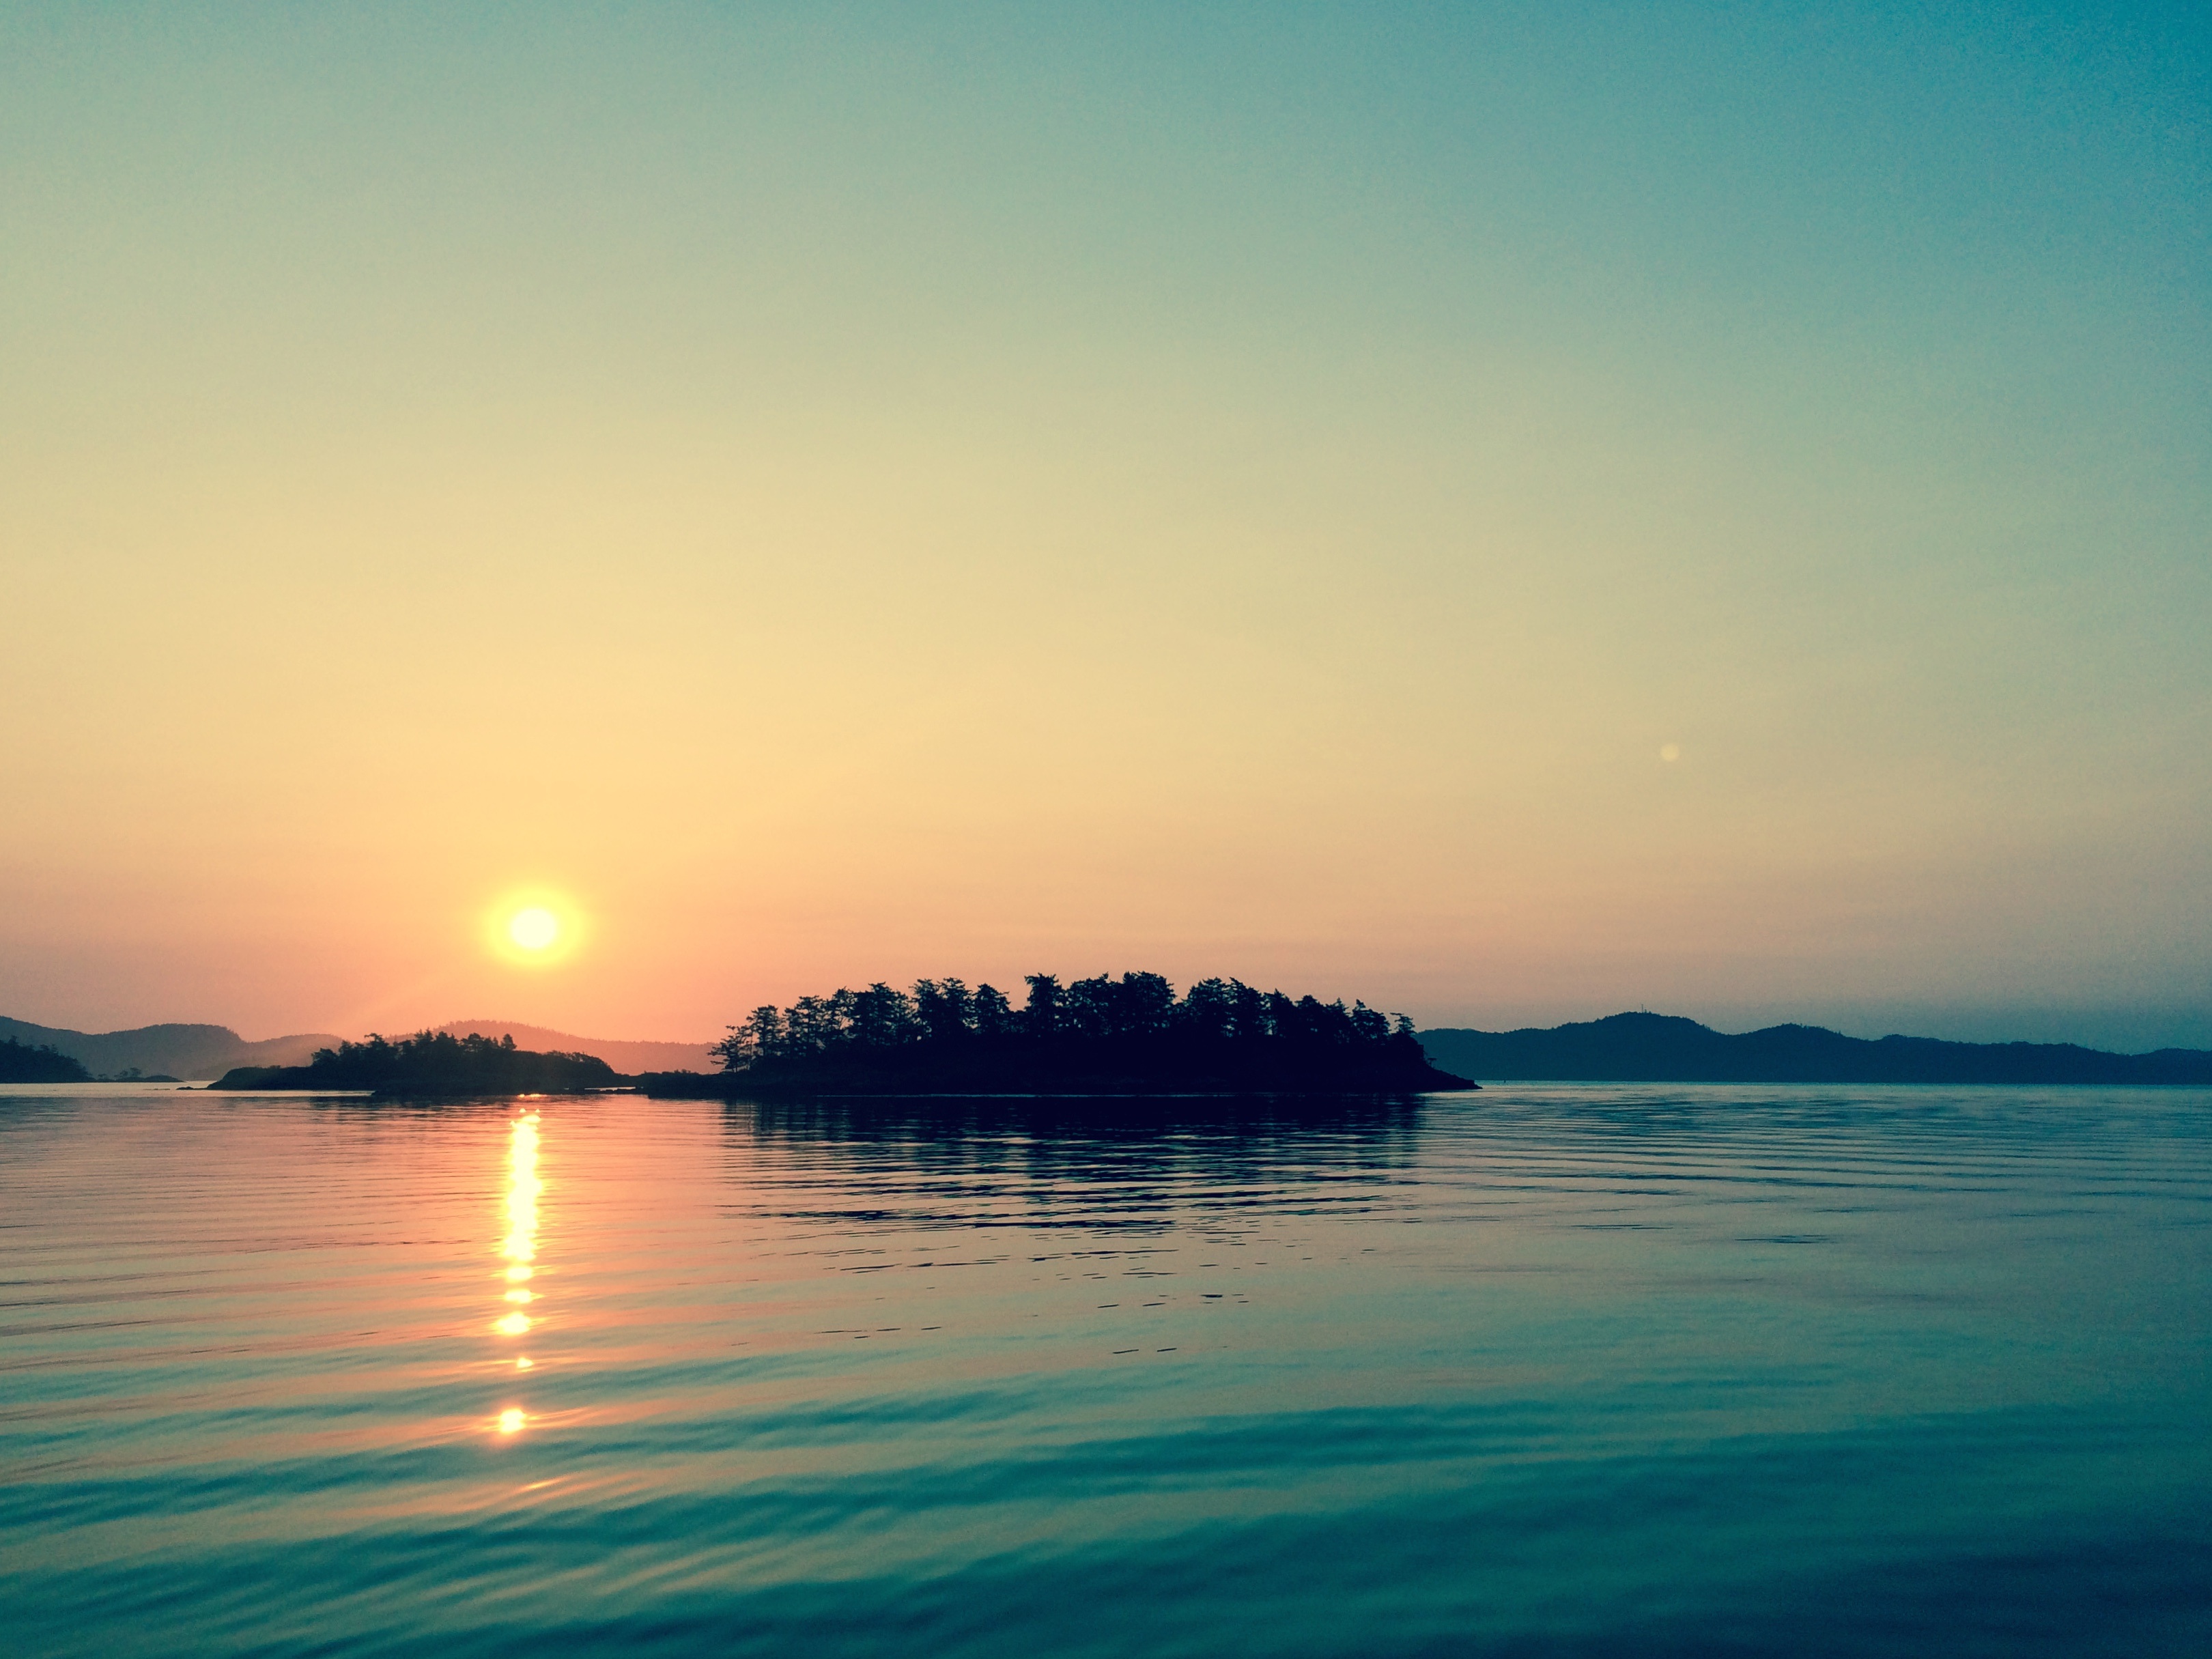
beach, sea, coast, water, ocean, horizon, cloud, sky, sun, sunrise, sunset, sunlight, morning, wave, dawn, dusk, evening, reflection, serene, bay, island, body of water, afterglow, wind wave